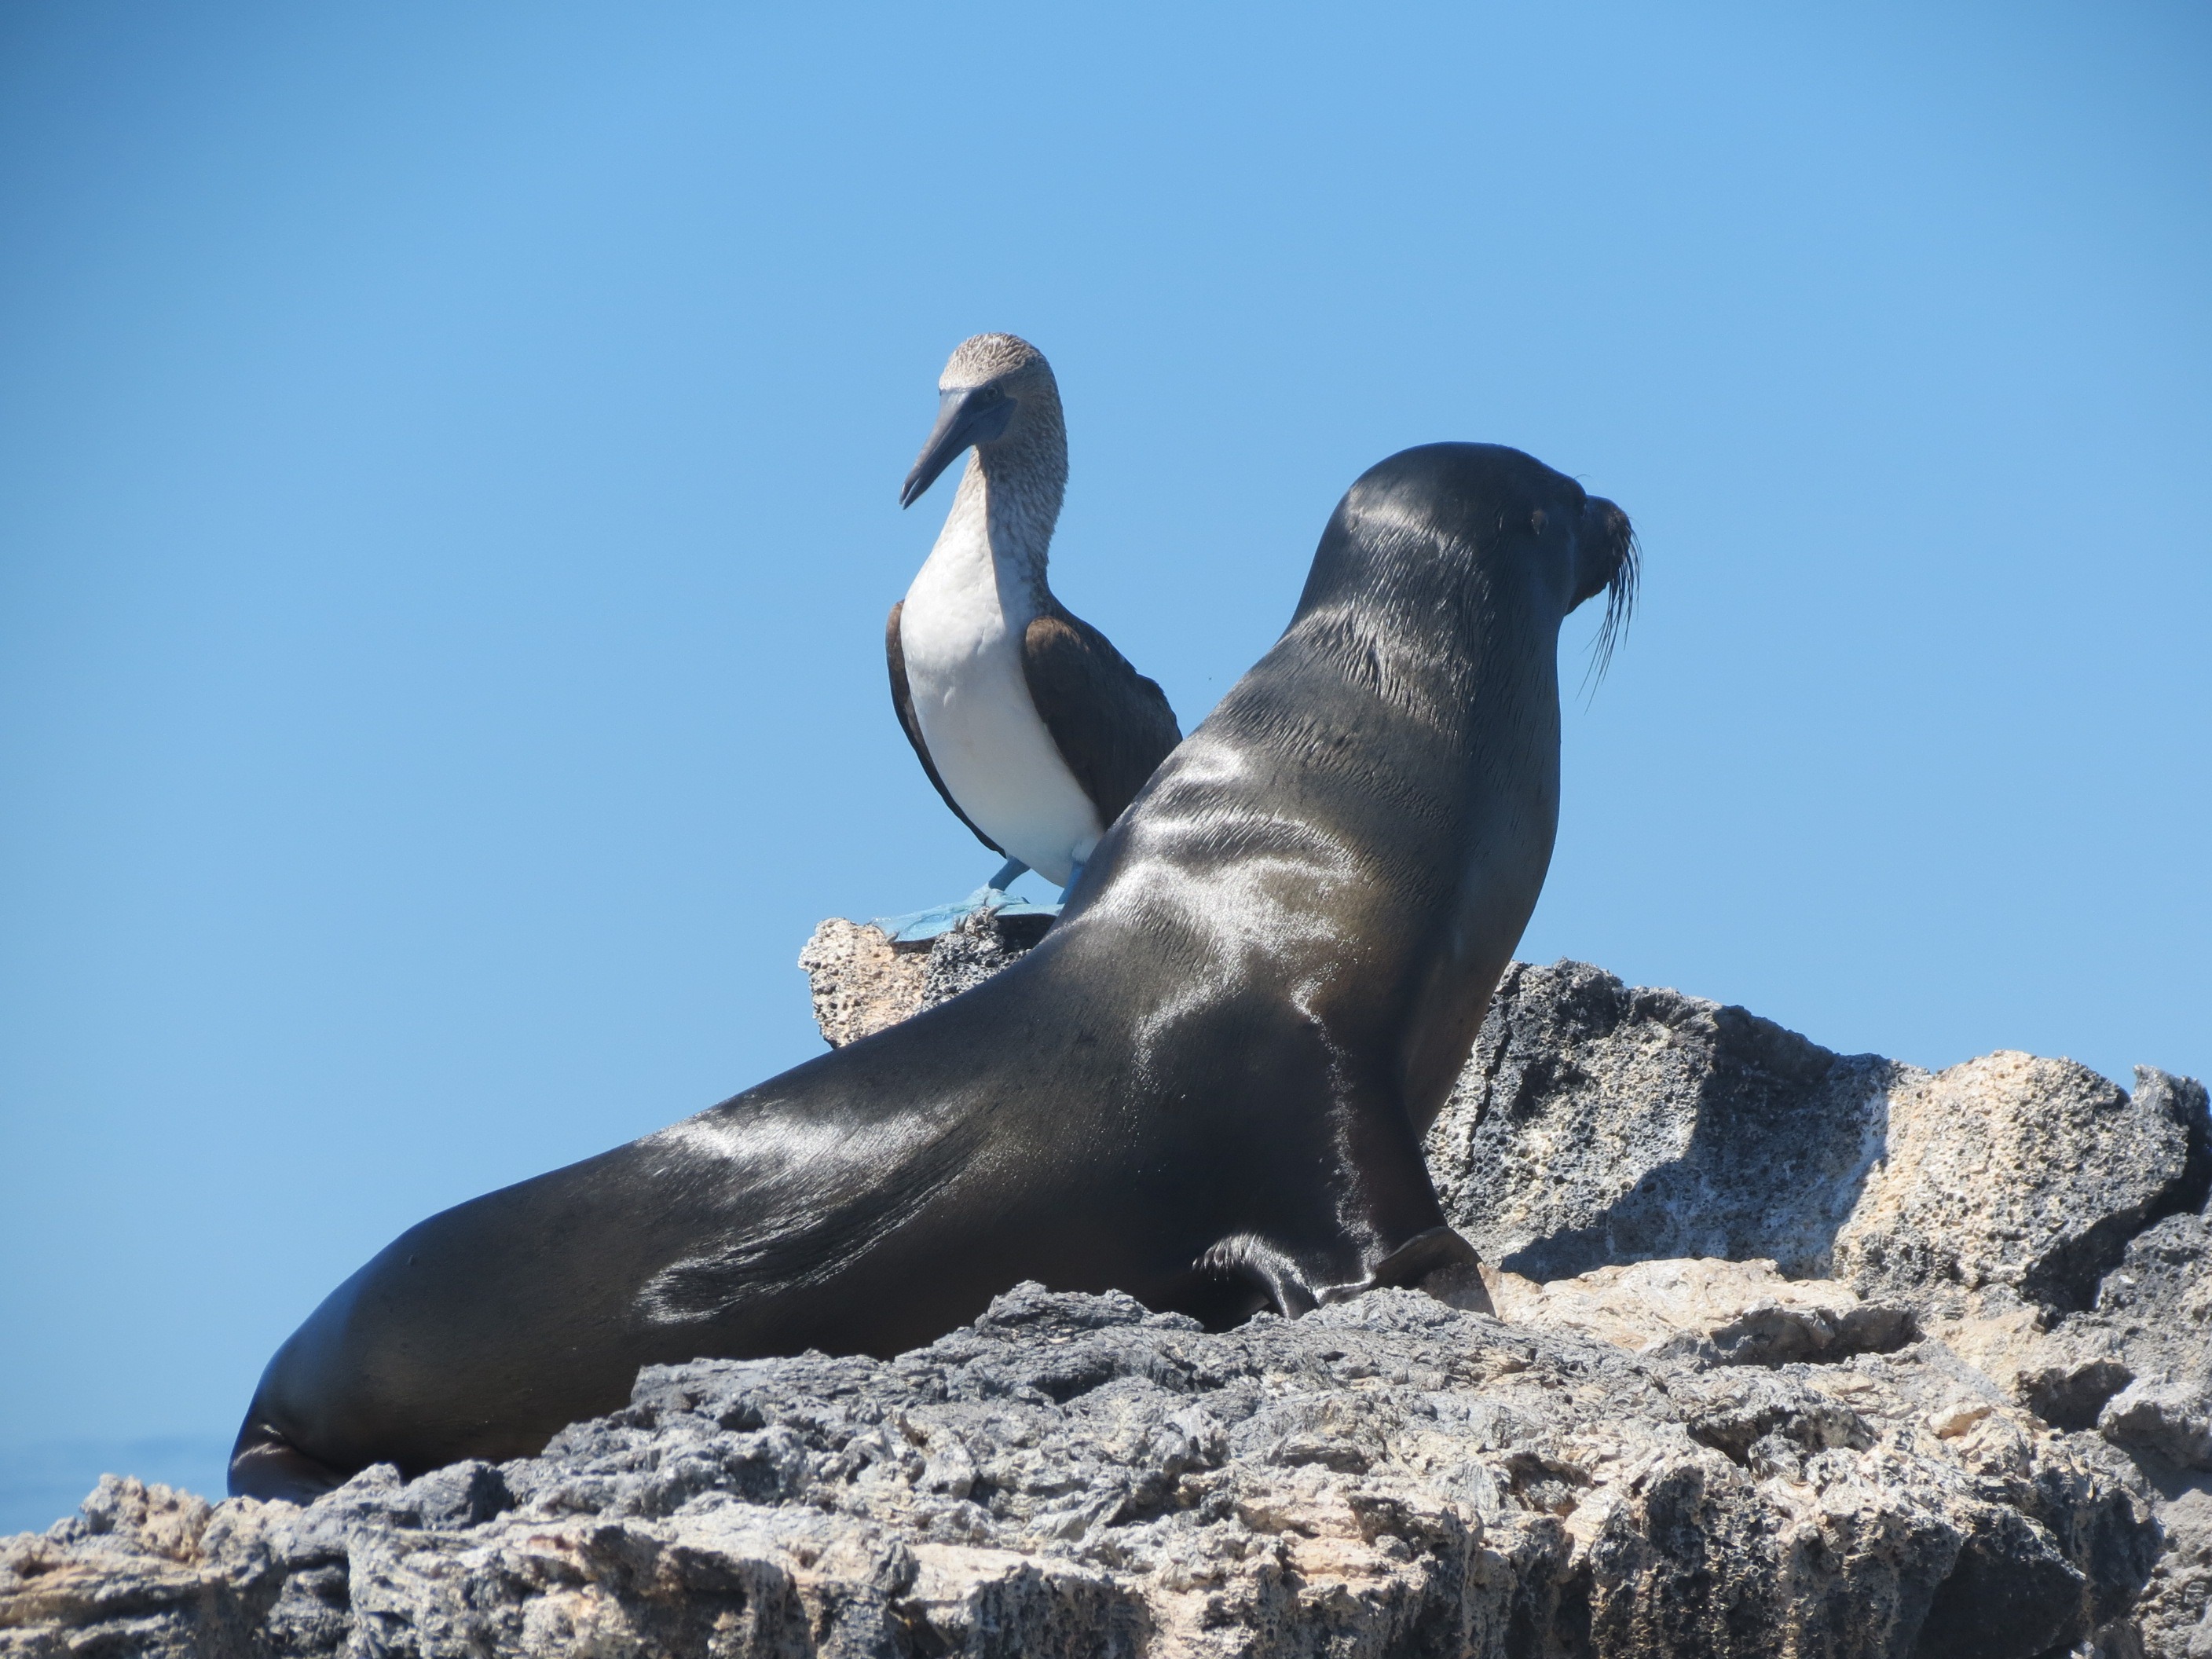
sea, rock, bird, animal, wildlife, mammal, aquatic, rocky, seal, avian, fauna, penguin, marine, seals, vertebrate, islands, harbor seal, flightless bird, blue footed booby, galapagos islands, marine mammal